Auer Dult

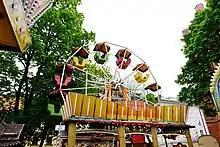
The small Ferris wheel (2019, year of last appearance)

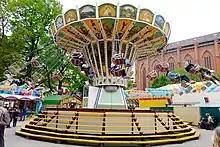
The chairoplane (2019)

Next to the area of the Standl is a second one, where there are typical fairground rides. Until including 2019 there also used to be a small Ferris wheel, called the "Russenrad" ("Russian's wheel"). Visitors find a chairoplane, a child's roundabout, a swing boat, a horse riding track, dodgems and shooting galleries. There are also various takeaways and a beer tent which offers typical Bavarian specialities like the famous and much-beloved "Steckerlfisch".